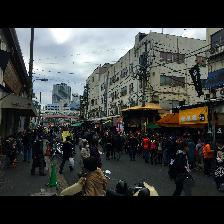
Label: Human